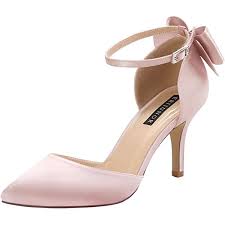
Label: Ballet Flat